Dorothy Payne Whitney

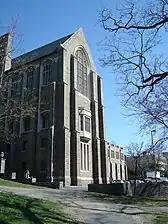
Willard Straight Hall at Cornell, opened in 1925.

Straight died at the age of 38 of influenza during the 1918 pandemic while serving with the United States Army in France during World War I. Straight's will requested his wife to continue his philanthropic work in support of Cornell and in 1925, she built Willard Straight Hall, a student union building dedicated to her late husband's memory.